Silkegade

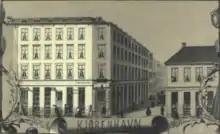
The street seen from Købmagergade

Created in 1620, the street takes its name after the Silk Company (Silkecompagniet) which was founded at the initiative of Christian IV in 1618. The company operated a silk manufactory at the corner with Pilestræde. A row of 14 identical houses with a total of 50 apartments was also constructed in the street. They were designed by Hans van Steenwinckel the Younger and used for housing a group of German silk weavers who had been called to Denmark by the king to boot the silk production. The Silk Company was most likely already shut down in 1631. Some of the townhouses and a building in Pilestræde were then converted into a "domus misericordiæ" or central poorhouse. It handed food and money out to the poor once a week and also functioned as an employment agency. It also contained a Hackle Room ("heglestue") which was used for preparation of flax that was handed out to the poor. The facility relocated to Almindelig Hospital in 1769.